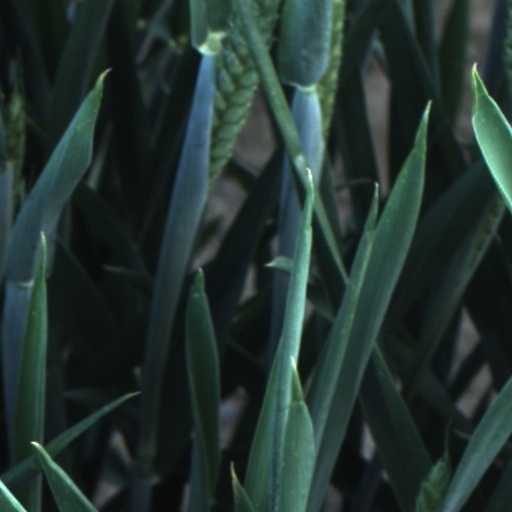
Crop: wheat